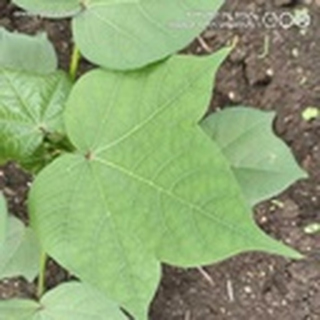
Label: healthy_cotton